Louis Lemoine

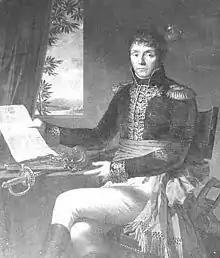
Louis Lemoine

Louis Lemoine (23 November 1764 – 23 January 1842) commanded a French infantry division during the French Revolutionary Wars. He enlisted in the French Royal Army in 1783 and rose to the rank of sous-officer. Elected lieutenant colonel of a volunteer battalion in 1791, he led his troops at Jemappes in 1792 and Neerwinden in 1793. Transferred to the "Army of the Eastern Pyrenees" and promoted to general of brigade, he fought at Peyrestortes, Boulou and San Lorenzo de la Muga where he was wounded. In 1795 he led his troops at Quiberon, was promoted to general of division the next year and fought at Neuwied in 1797. He commanded an infantry division at Novi and Genola in 1799. During the First French Empire he commanded posts in the interior. His surname is one of the names inscribed under the Arc de Triomphe, on Column 6.